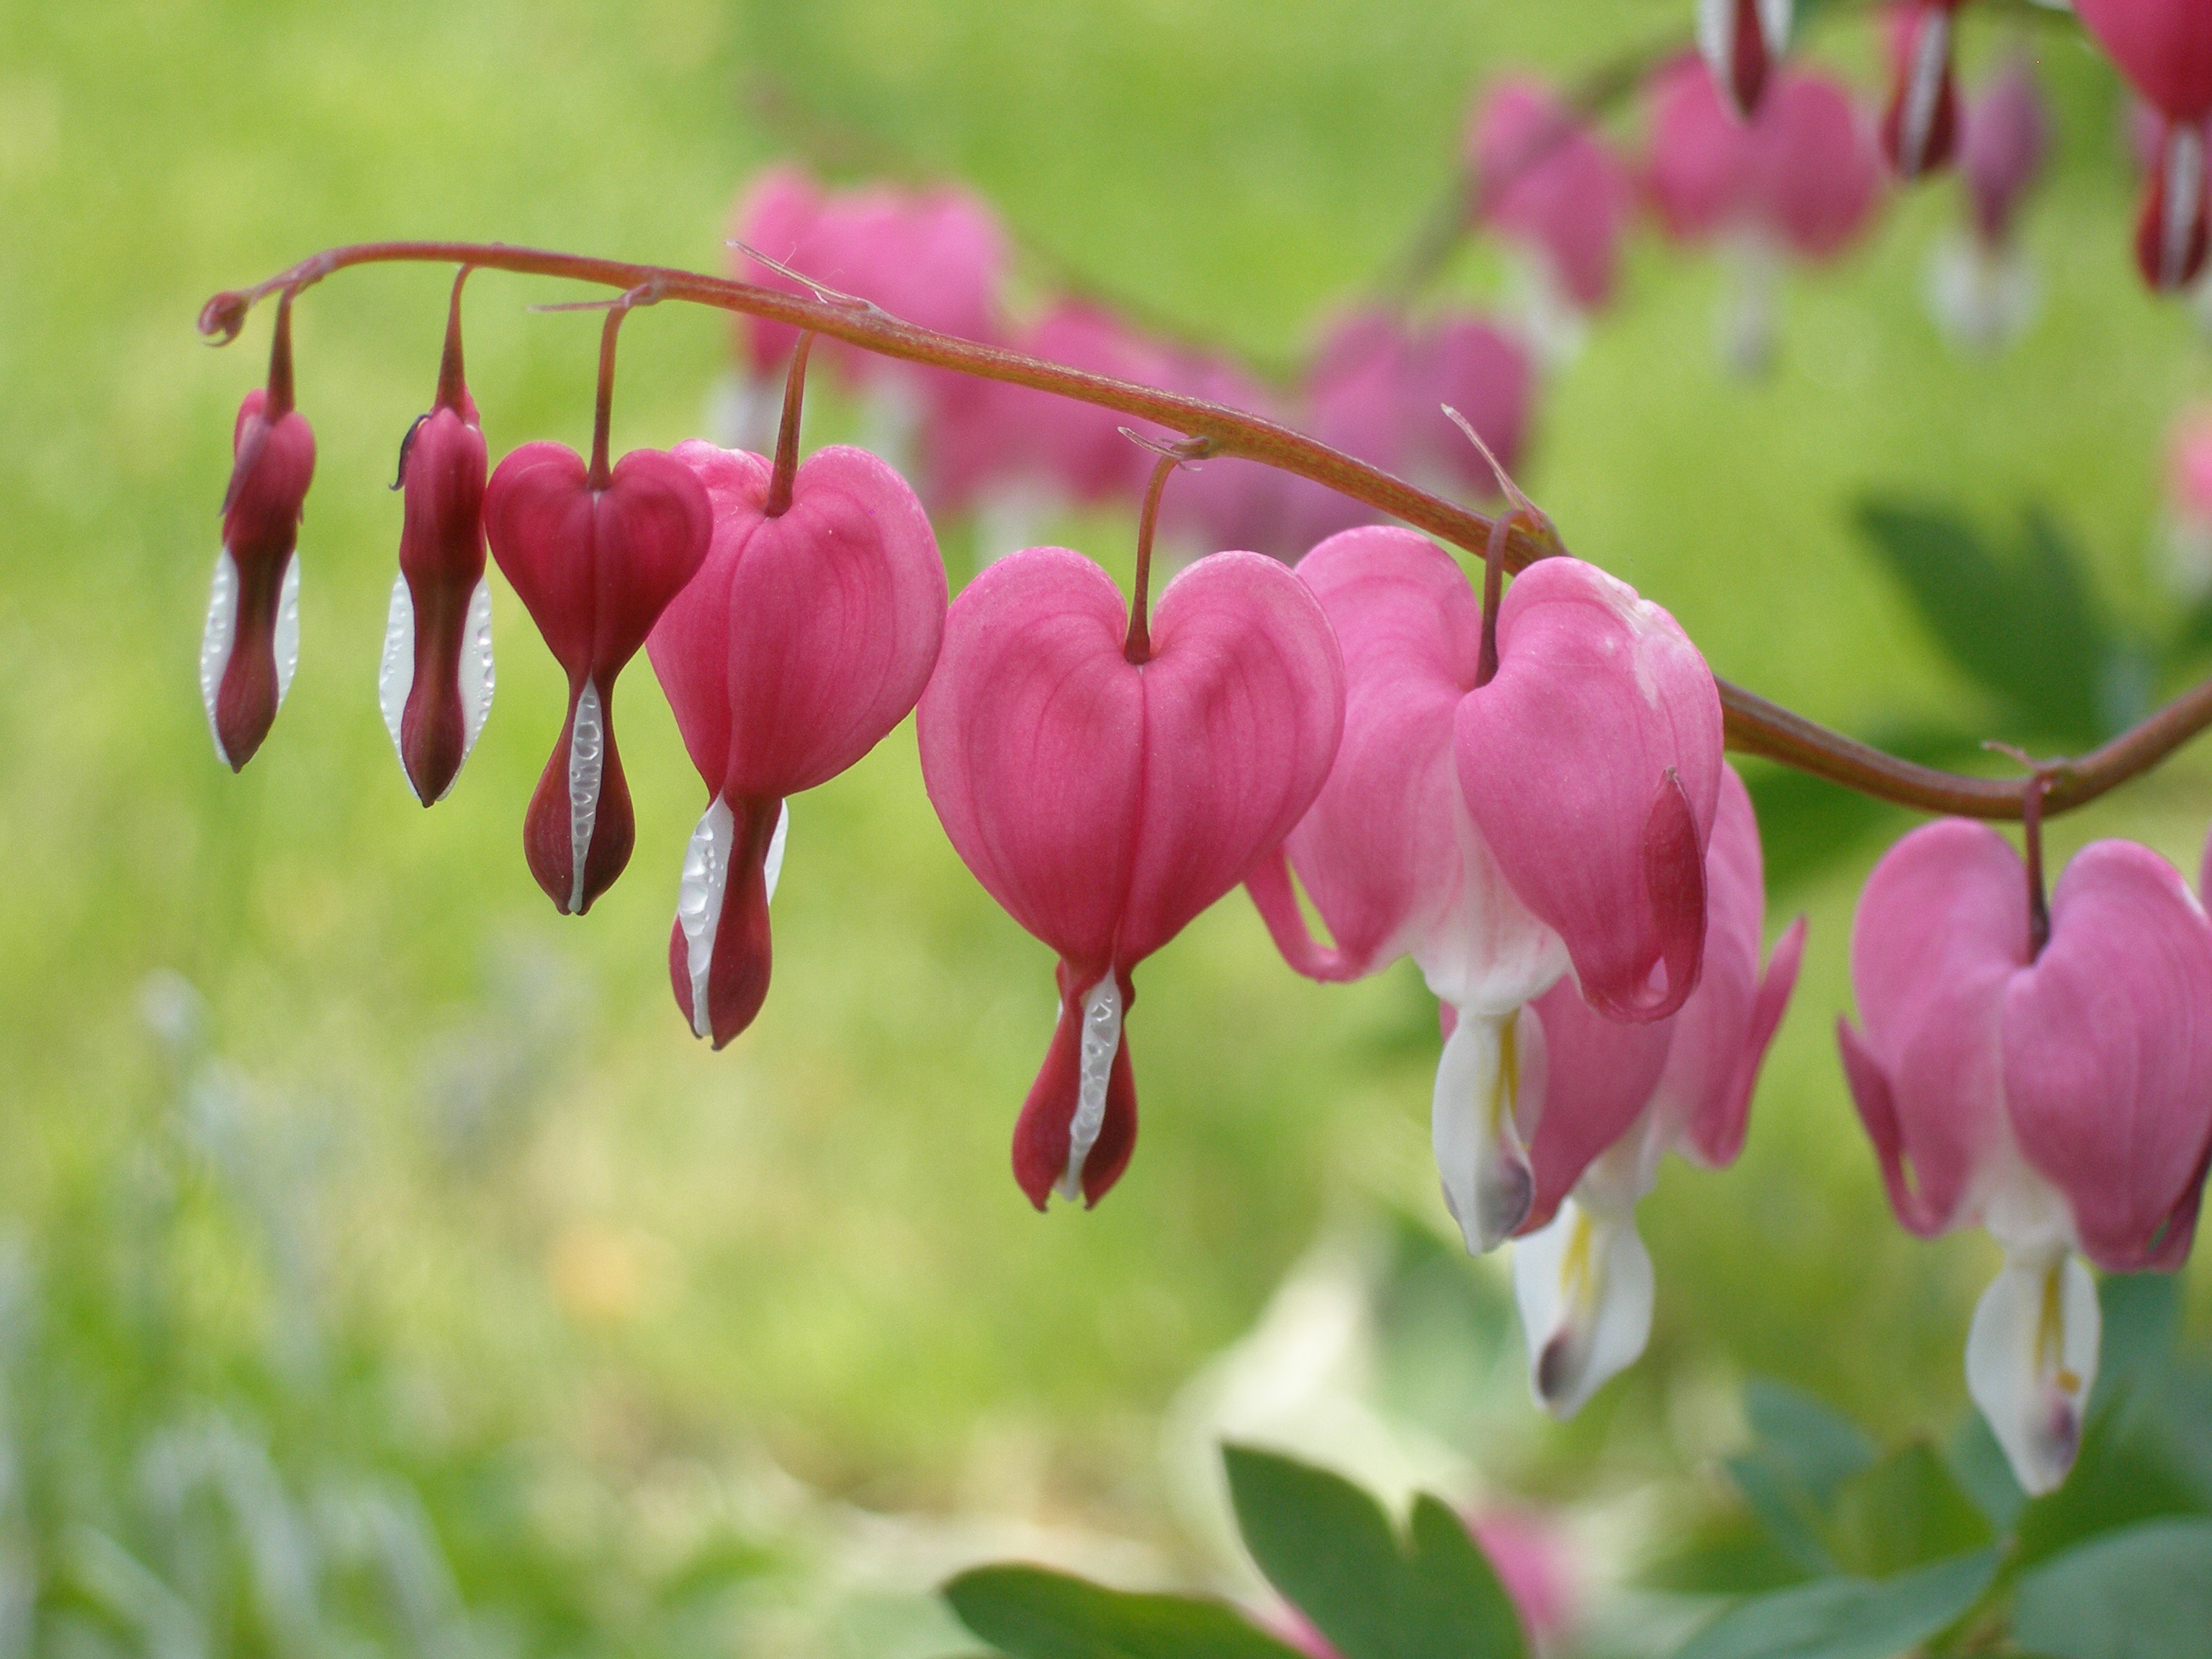
blossom, plant, leaf, flower, petal, botany, flora, wildflower, shrub, macro photography, flowering plant, dicentra spectabilis, flower hearts, land plant